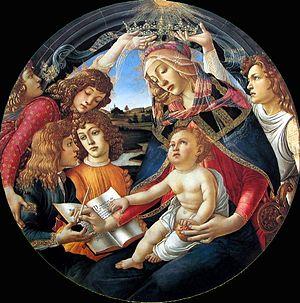
Le Magnificat est le cantique chanté par la Vierge Marie après l'Annonciation, lors de la visite qu'elle rend à sa cousine Élisabeth, plus âgée qu'elle et enceinte. Cet épisode est couramment appelé la Visitation. Également intitulé Cantique de Marie, ainsi que Cantique de la Vierge, le Magnificat est tiré de l'Évangile de Luc, 1, 46-56.